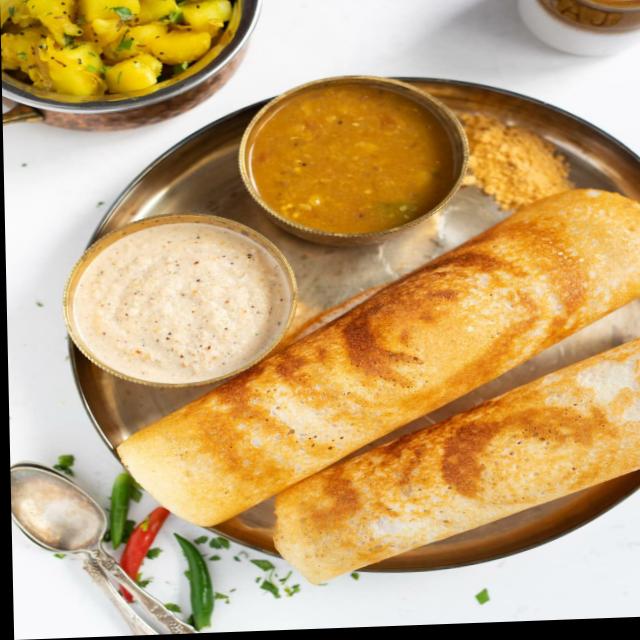
Dish: masala_dosa